Bailieborough Castle

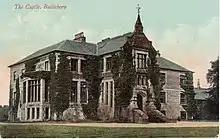
The Castle, Bailieborough

Bailieborough Castle was located in Bailieborough, County Cavan, Ireland. It was built in an enclosed demesne by 1629. Also known as Castle House, Lisgar House, or simply 'The Castle', the country house was located just to the south-west of Castle Lough in what is now known as Bailieborough Demesne, on the north-western edge of the town. It was largely destroyed by fire in the early 20th century and is now totally demolished.